Kung Fu Dino Posse

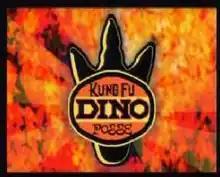
Title card

Kung Fu Dino Posse is an animated television series created by Peter M. Lenkov and produced by Cookie Jar Entertainment Inc., Sunwoo Entertainment Co. Ltd., Sunwoo Asia-Pacific Pte. Ltd., and Optix Entertainment GmbH. In South Korea, it premiered on November 12, 2009 on KBS1. In the United Kingdom, it premiered on CITV on October 2, 2010. In the past, it also aired on Starz Kids & Family in the United States and YTV and Vrak (French Canadian Dub) in Canada.